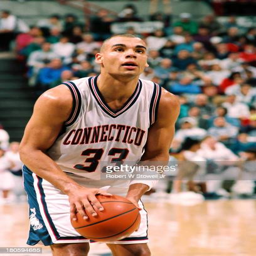
basketball player shoots a free throw at the foul line during a game